Gottlieb Duttweiler Institute

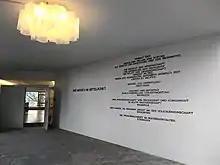
Gottlieb Duttweiler Institute, inscription at the entrance

The GDI Gottlieb Duttweiler Institute has been conducting independent research for more than forty years. Its aim is to promote unorthodox and unconventional thinking and thereby generate groundbreaking ideas and approaches to problems. The GDI endeavours to be a meeting place, a space for bold ideas and for communication that transcends boundaries.